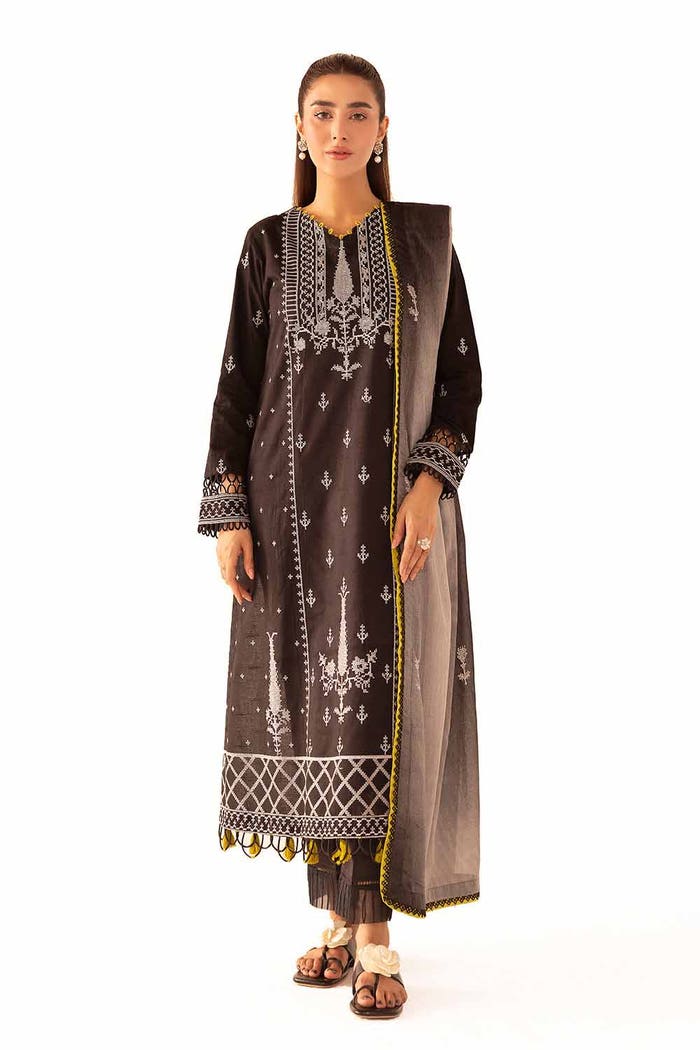
black gold embroidered cotton suit